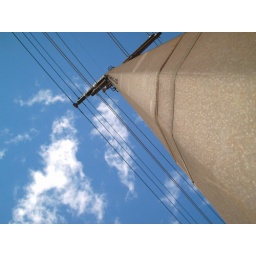
Super rusty power transmission pole in South Seattle.